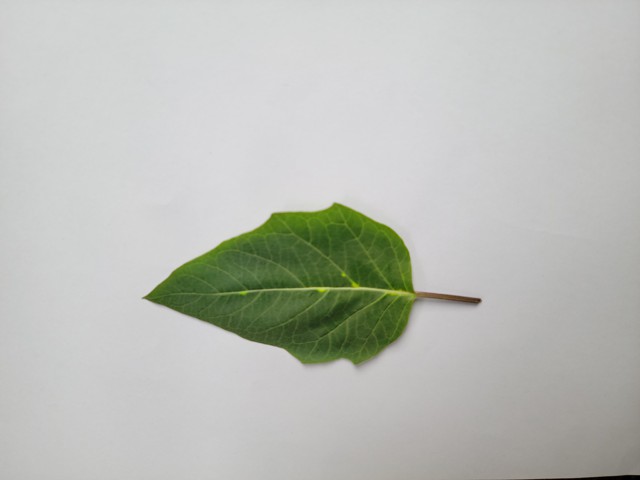
Plant: kalodhutura